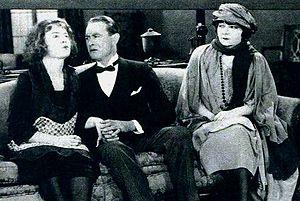
Katherine Perry, née le 5 janvier 1897 à New York, morte le 14 octobre 1989 à Woodland Hills, Los Angeles aux États-Unis, est une actrice américaine du théâtre et du cinéma américain. Elle apparaît dans 36 films, entre 1920 et 1936